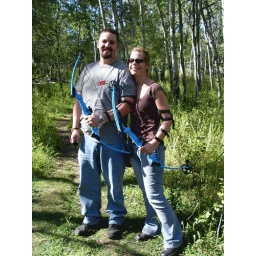
We go to shoot these fun 3D animal targets. I got the bear in his eye. :)